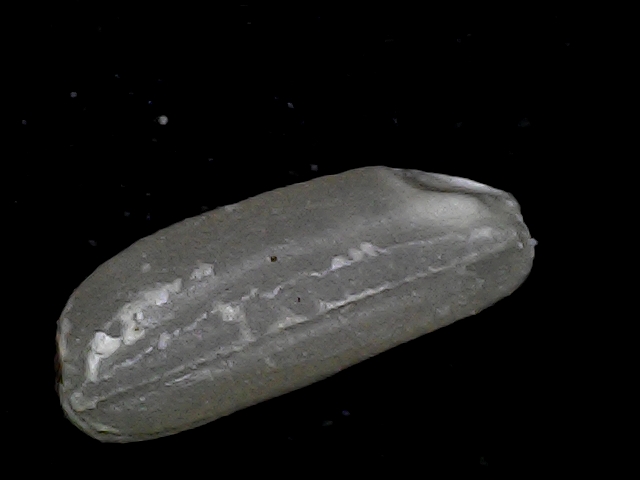
Rice variety: BD79